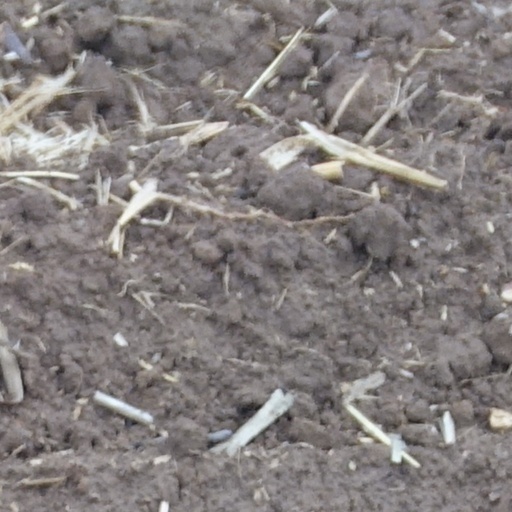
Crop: wheat